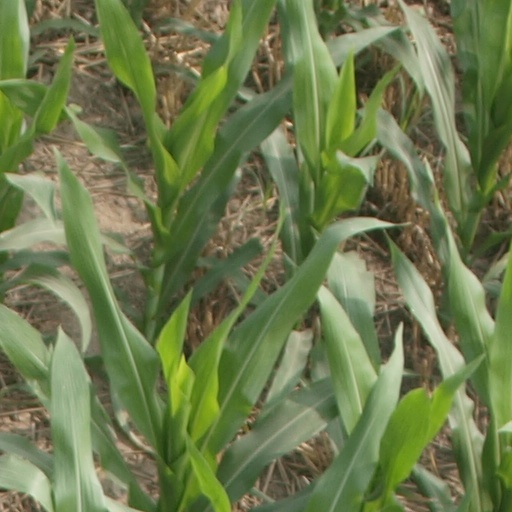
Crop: maize; corn